Non-coordinating anion

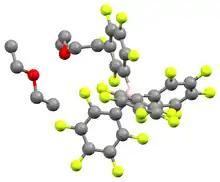
The crystal structure of the compound [H(EtO)][B(CF)]. H atoms are omitted from the image. Color code: red = O, yellow = F, gray = C.

The neutral molecules that represent the parents to the non-coordinating anions are strong Lewis acids, e.g. boron trifluoride, BF and phosphorus pentafluoride, PF. A notable Lewis acid of this genre is tris(pentafluorophenyl)borane, B(CF), which abstracts alkyl ligands: